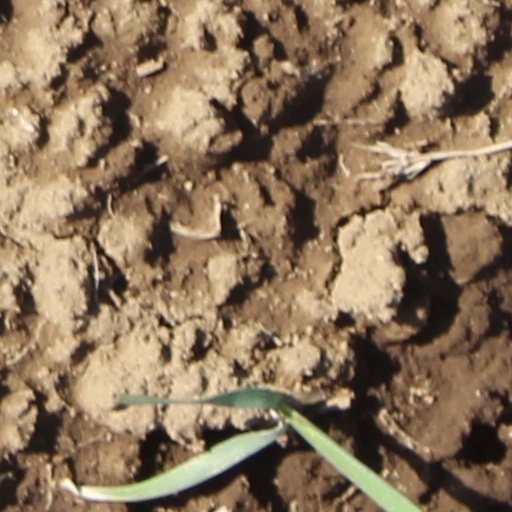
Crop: wheat